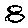
Label: 8